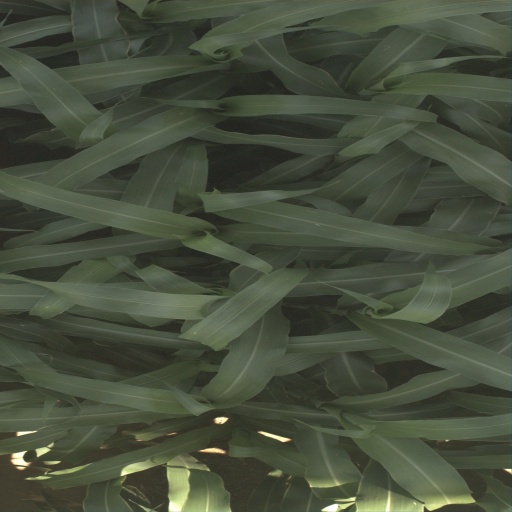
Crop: sorghum